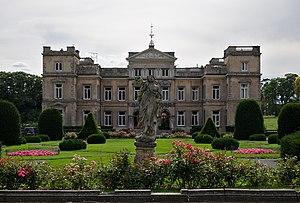
Château de la Berlière This photo of immovable heritage has been taken in the Walloon Region This is a photo of a monument in Wallonia, number: 51004-CLT-0026-01 This is a photo of a monument in Wallonia, number: 51004-CLT-0027-01